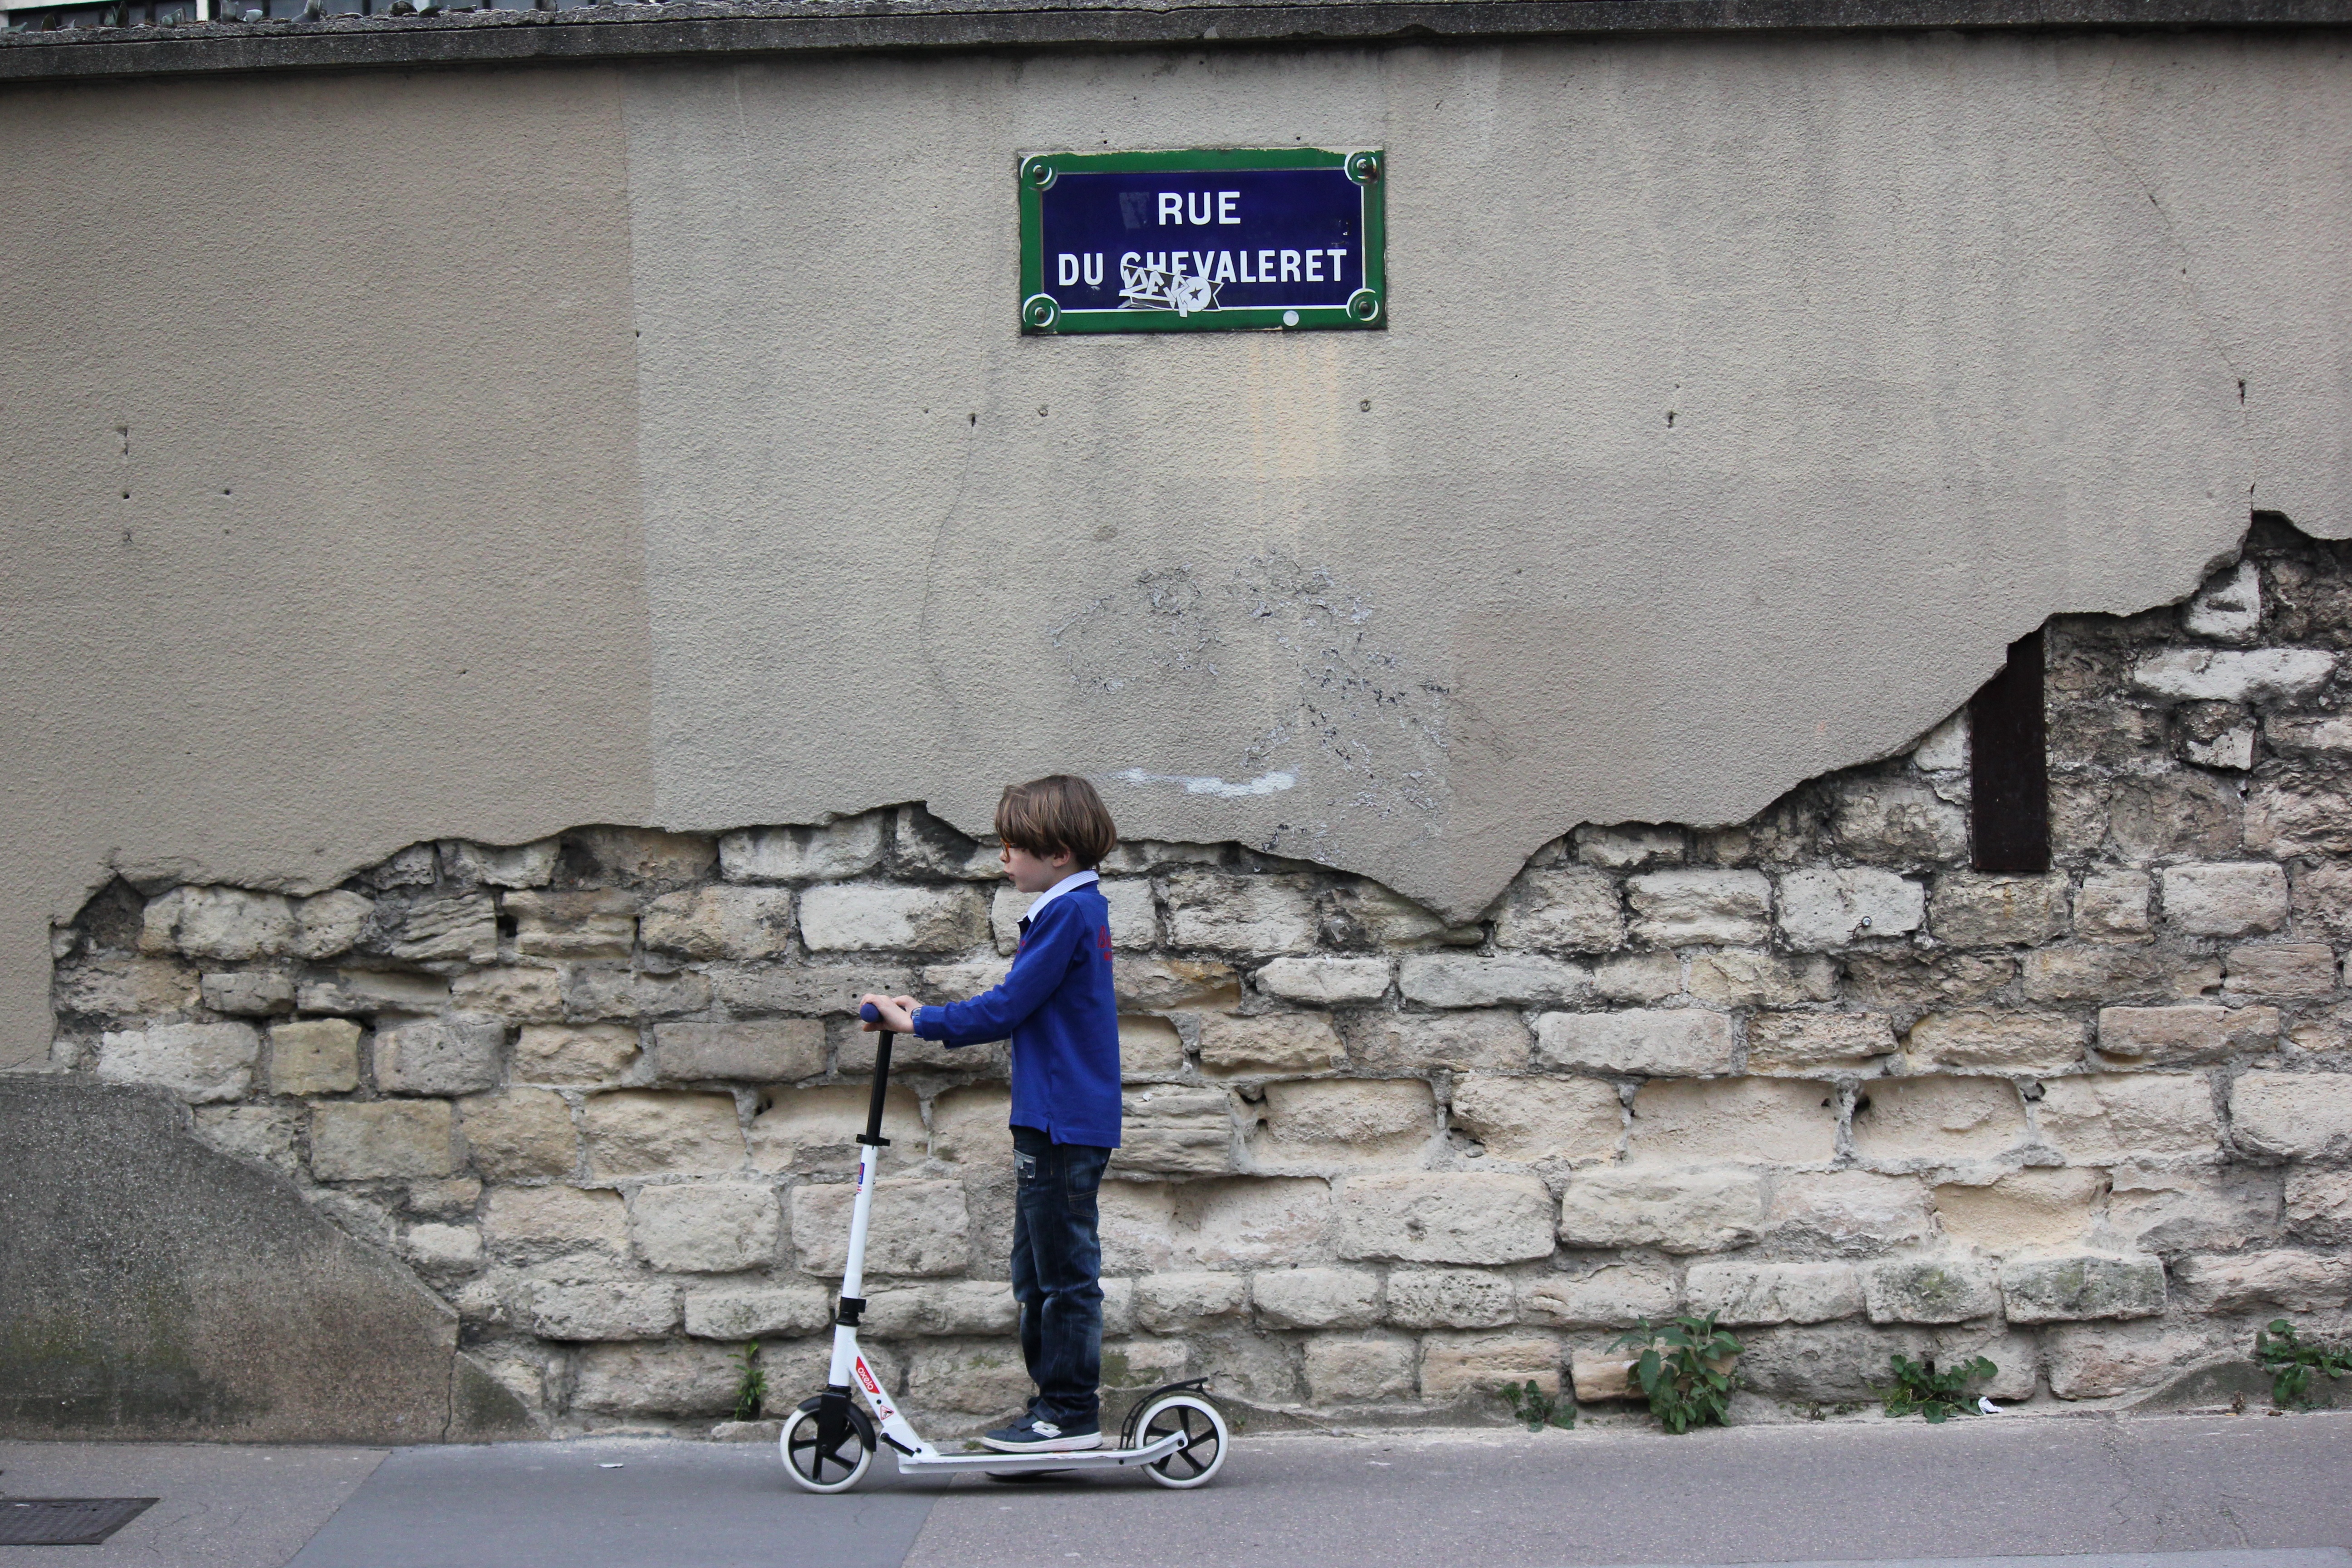
street, skateboard, boy, paris, wall, vehicle, child, sports equipment, scooter, infrastructure, skateboarding equipment and supplies